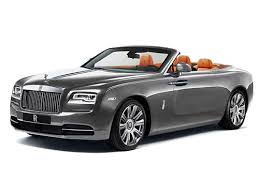
Label: noambulance